Falisci

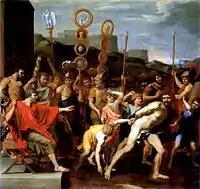
Painting of the Faliscan schoolmaster by 17th-century French painter Nicolas Poussin

Faliscan impasto pottery from the 7th-century BCE sometimes bear the signatures of their creators, a mark that possibly signified that the works were commissioned by individuals of high social-standing. Inscriptions such as those found on pottery, alongside the numerous other examples of Faliscan writing, suggest that some segments of the population were literate. Levels of literacy likely varied significantly between different social classes. The 1st-century BCE Roman historian Livy provides information on Faliscan schooling practices; he states that, like the Greeks, they placed several boys under the tutorship of one man who functioned as both the teacher and companion of the children. Livy recites a specific incidence of a well-educated schoolmaster who was entrusted with teaching the children of the local leaders. According to Livy, this man took his students outside the walls of the city of Falerii for play and exercise. During the war with the Romans, the teacher was said by Livy to have taken the students further and further from the walls each day, until he saw the opportunity to flee to the Roman camp with the children and surrendered them to the Roman general Camillus. Livy states that Camillus refused to accept the hostages, instead declaring that Falerii shall be conquered through Roman bravery and strategy; Camillus is said to have given the children rods and instructed them to lead the schoolmaster back to the city whilst beating him. Livy concluded by stating that the local Faliscan magistrates were so impressed by this display of Roman virtue, that they voluntarily surrendered themselves believing that they would live better under the Romans than their own laws. There is some evidence of a distinctly Faliscan literature; the Fescennine verses are attributed to the Faliscans and the "metrum Faliscum" (Faliscan meter) may also have been created by the Falisci, although the "metrum Faliscum" is attributed to an unknown author named Serenus by the 2nd-century Latin grammarian Terentianus. Servius states that several laws in the Twelve Tables derive from the Faliscans, although no original Faliscan laws have survived.